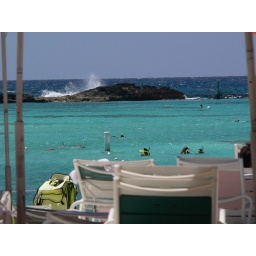
The view from my beach chair looking out over the lagoon and into the ocean